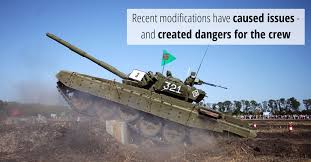
Label: Tank